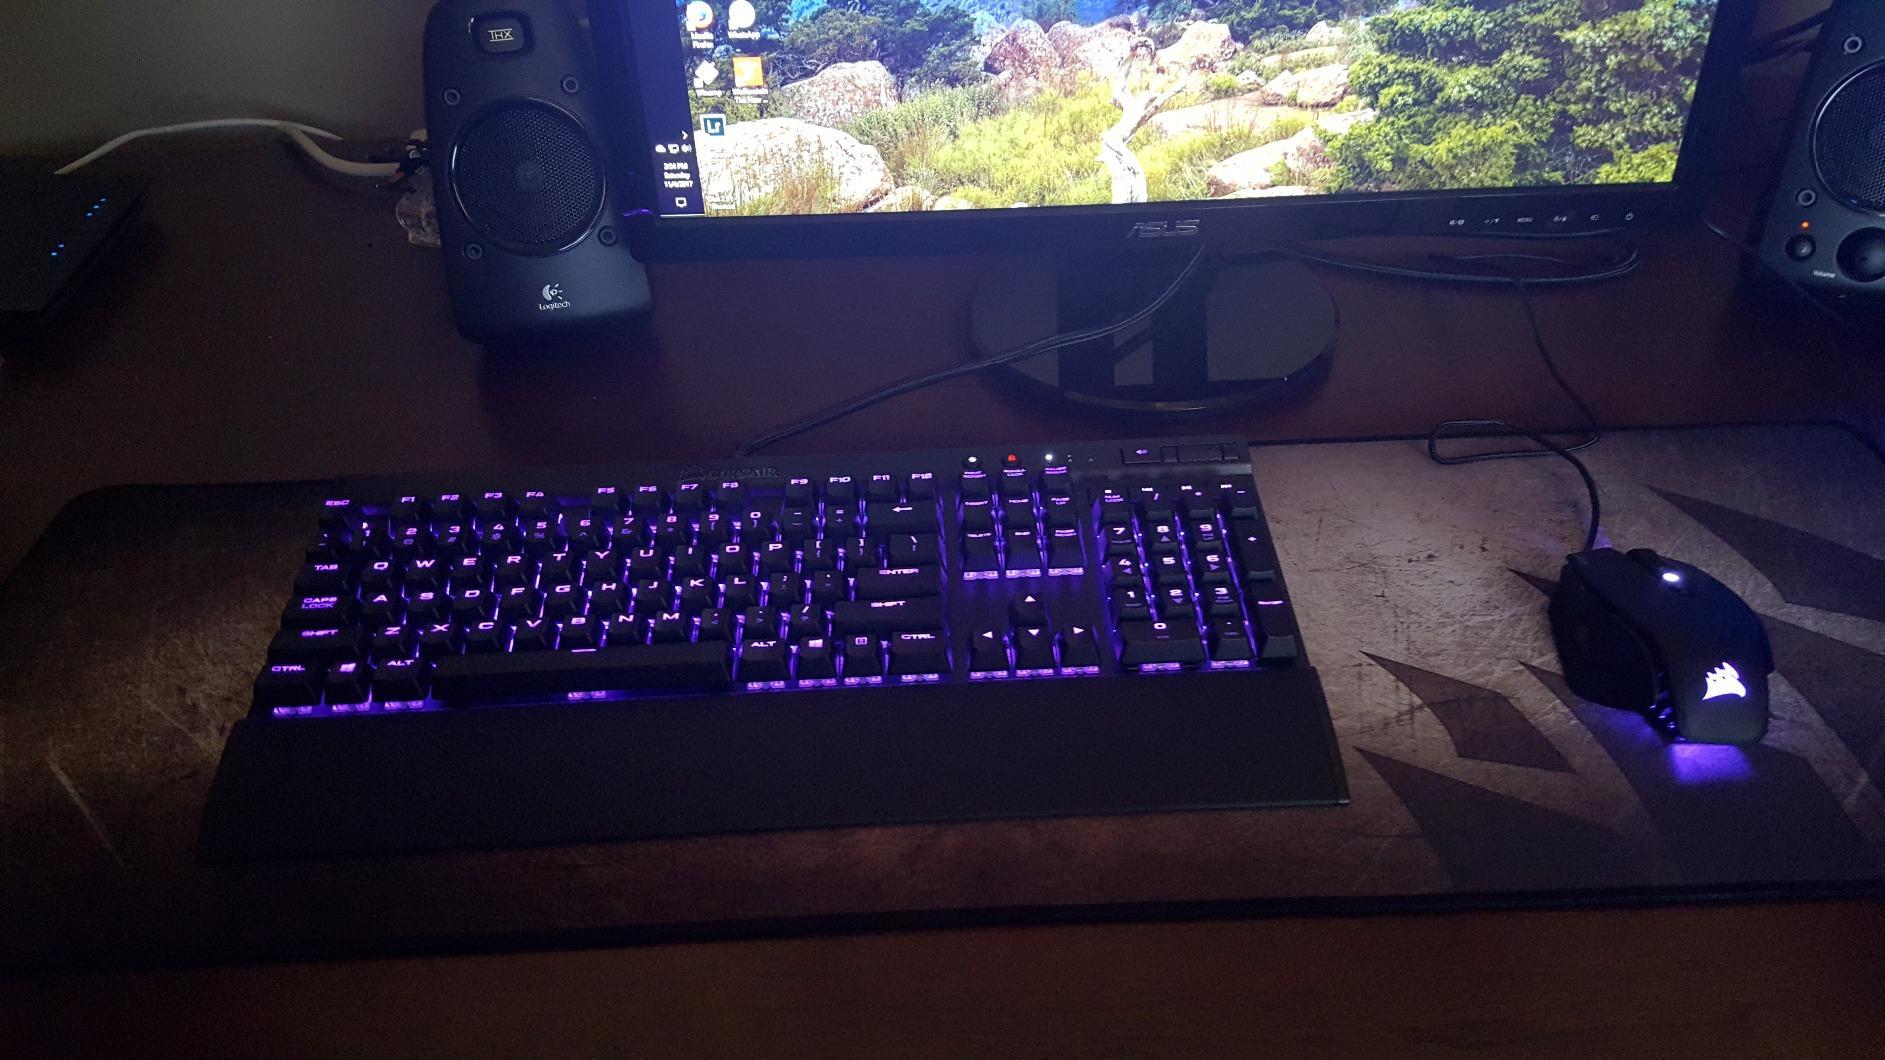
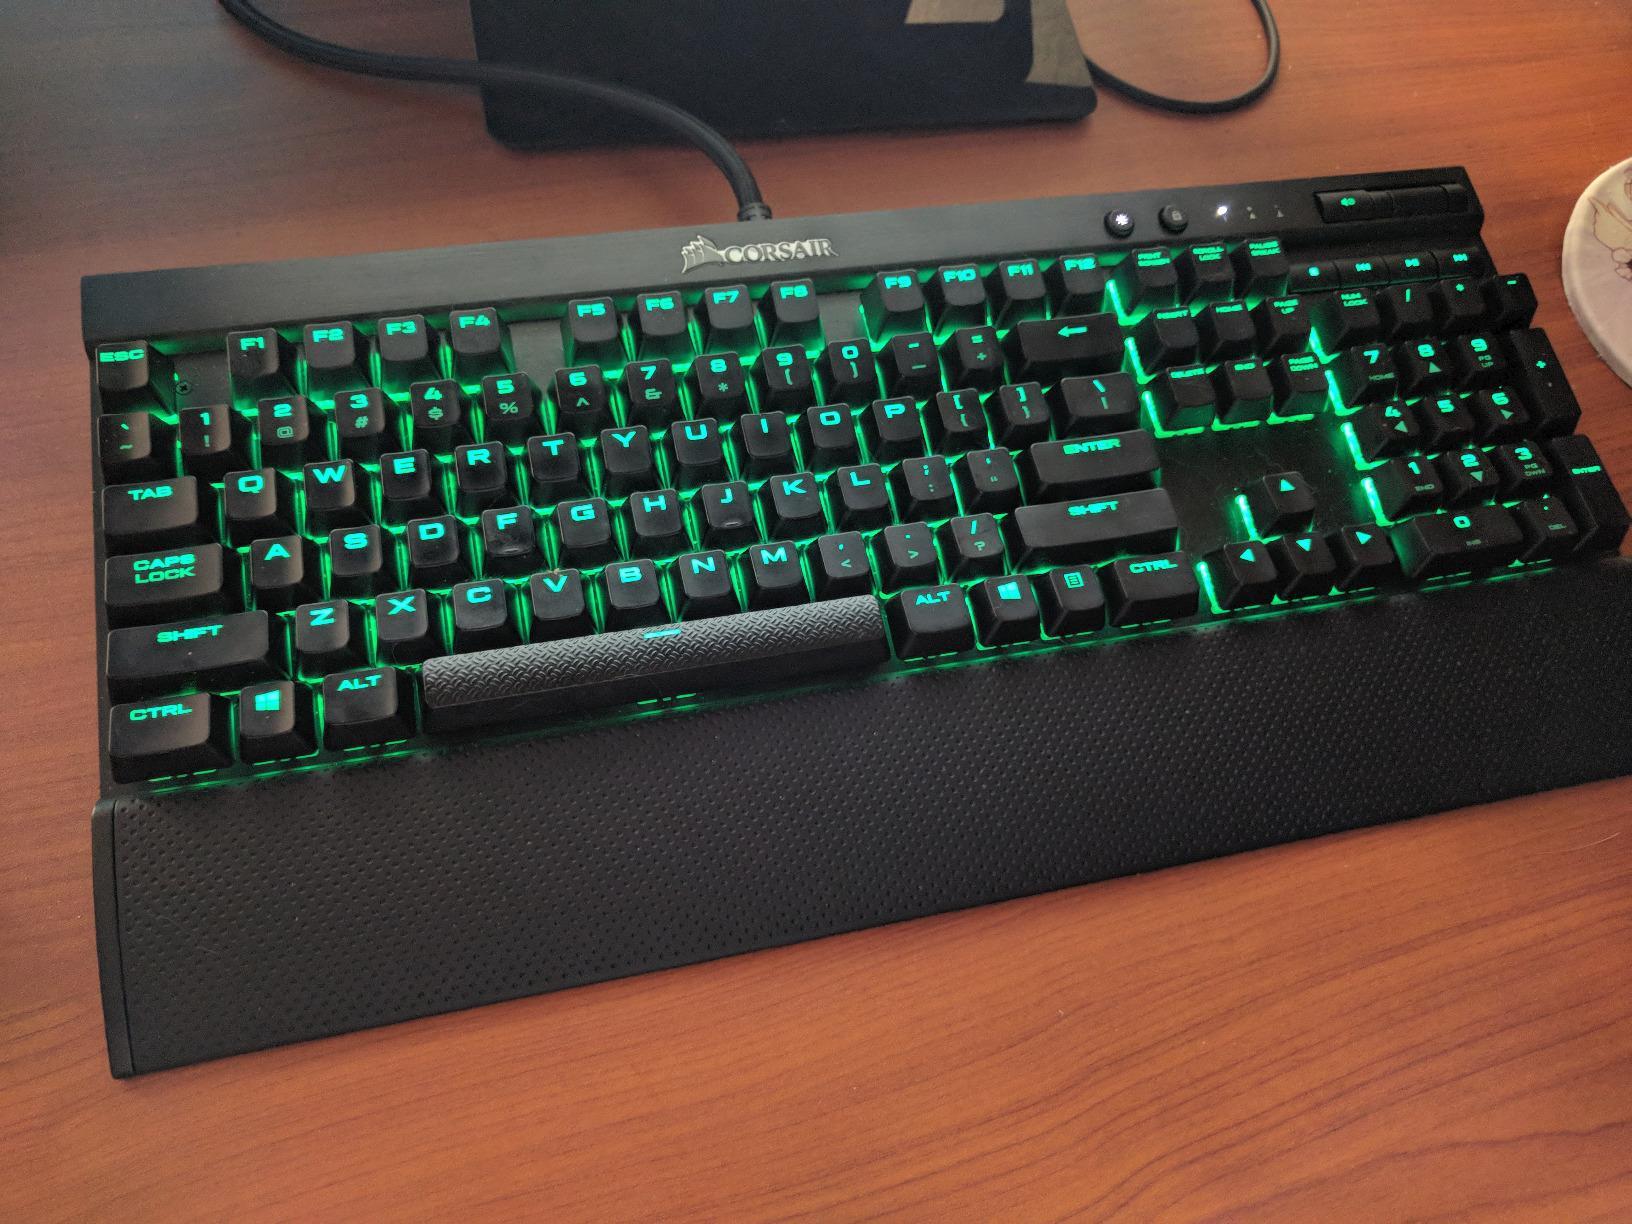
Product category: keyboard
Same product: yes